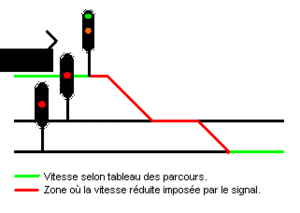
Exemple d'application d'une restriction de vitesse imposée par l'image 2 d'un signal de sortie. Le train doit respecter la vitesse de 40 km/h sur les aiguillages en position déviés puis peut reprendre sa vitesse maximale selon tableau des parcours.
La signalisation ferroviaire suisse désigne les systèmes de signalisation utilisés en Suisse par les différentes compagnies ferroviaires du pays. Elle est composée de deux types principaux de signaux lumineux, utilisables jusqu'à 160 km/h, au-delà de quoi la signalisation en cabine est obligatoire. La réglementation prévoit toujours l'utilisation de signaux mécaniques, mais ceux-ci ont pratiquement disparu.